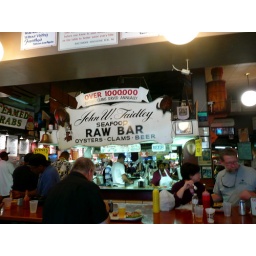
Faidley's in Lexington Market. You get your crab cakes and eat them standing up at the communal tables.